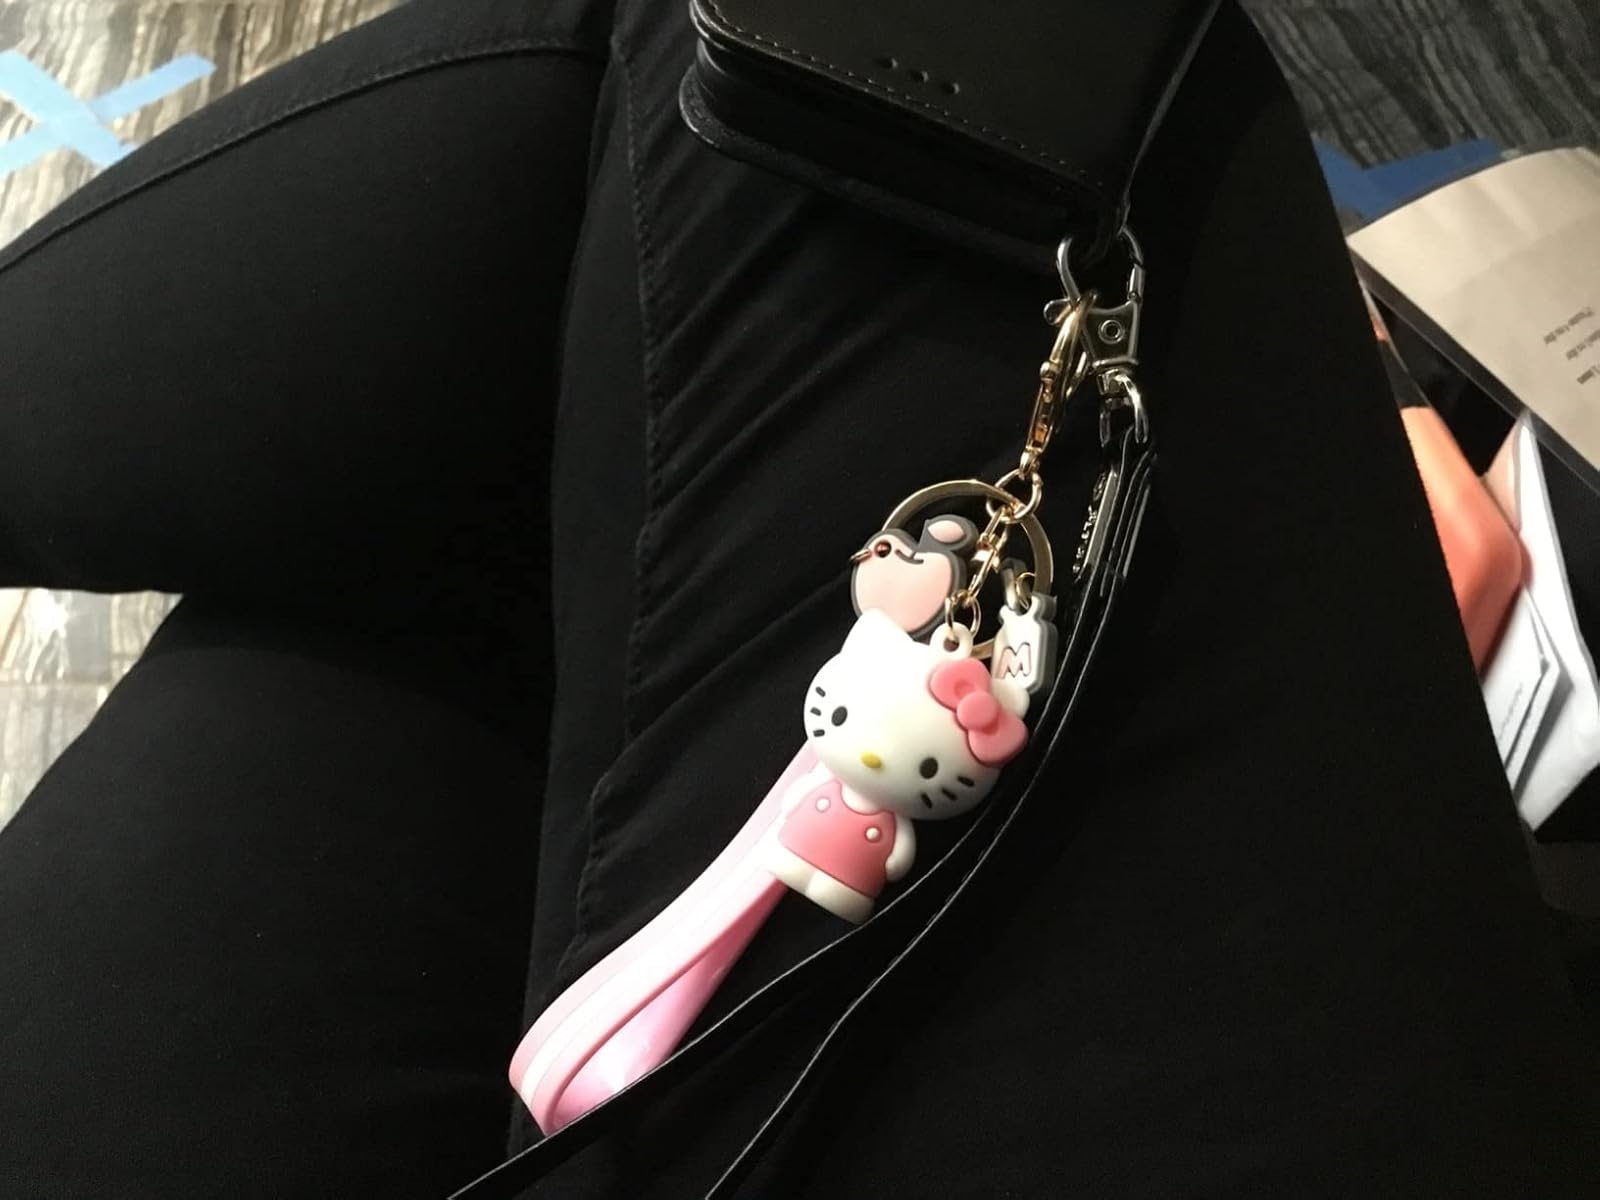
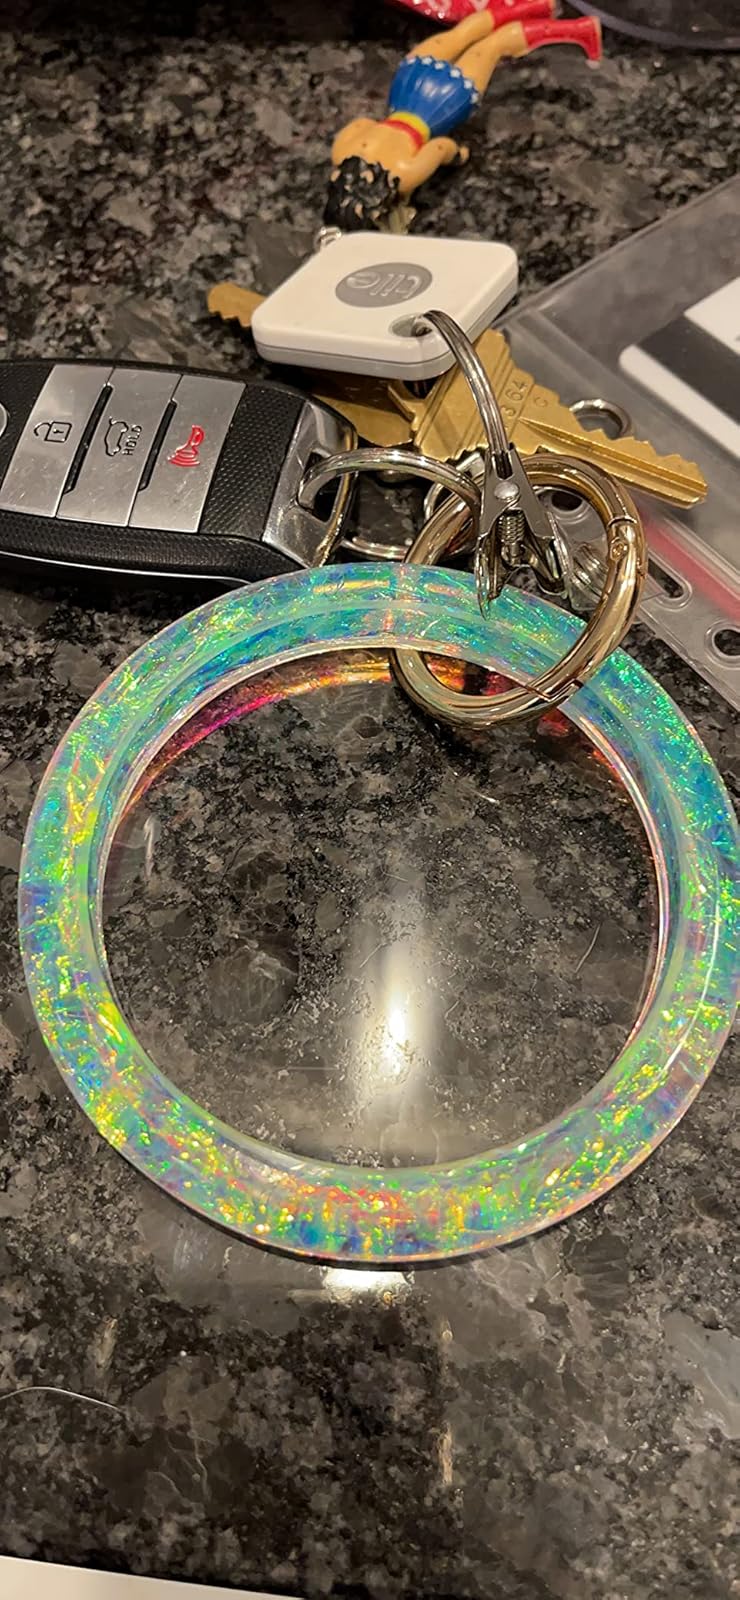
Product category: accessories_keychain
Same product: no